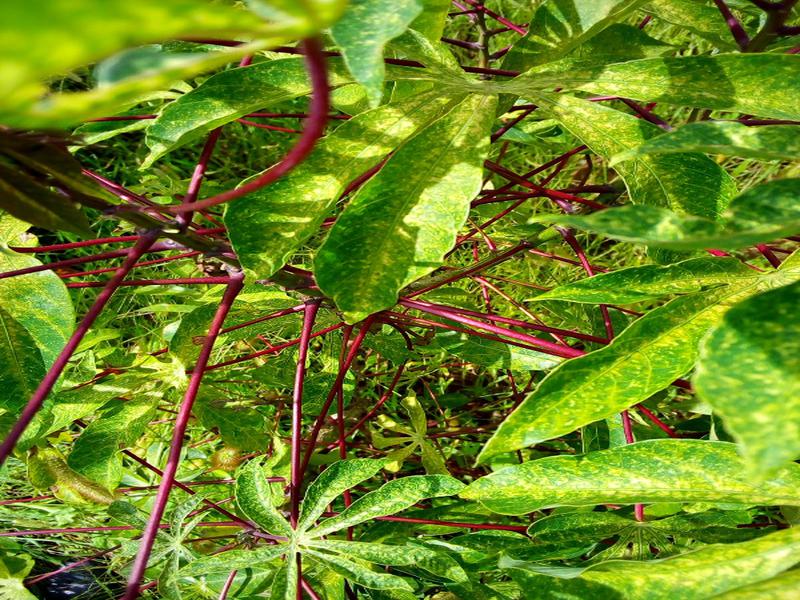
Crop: cassava
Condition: green_mottle